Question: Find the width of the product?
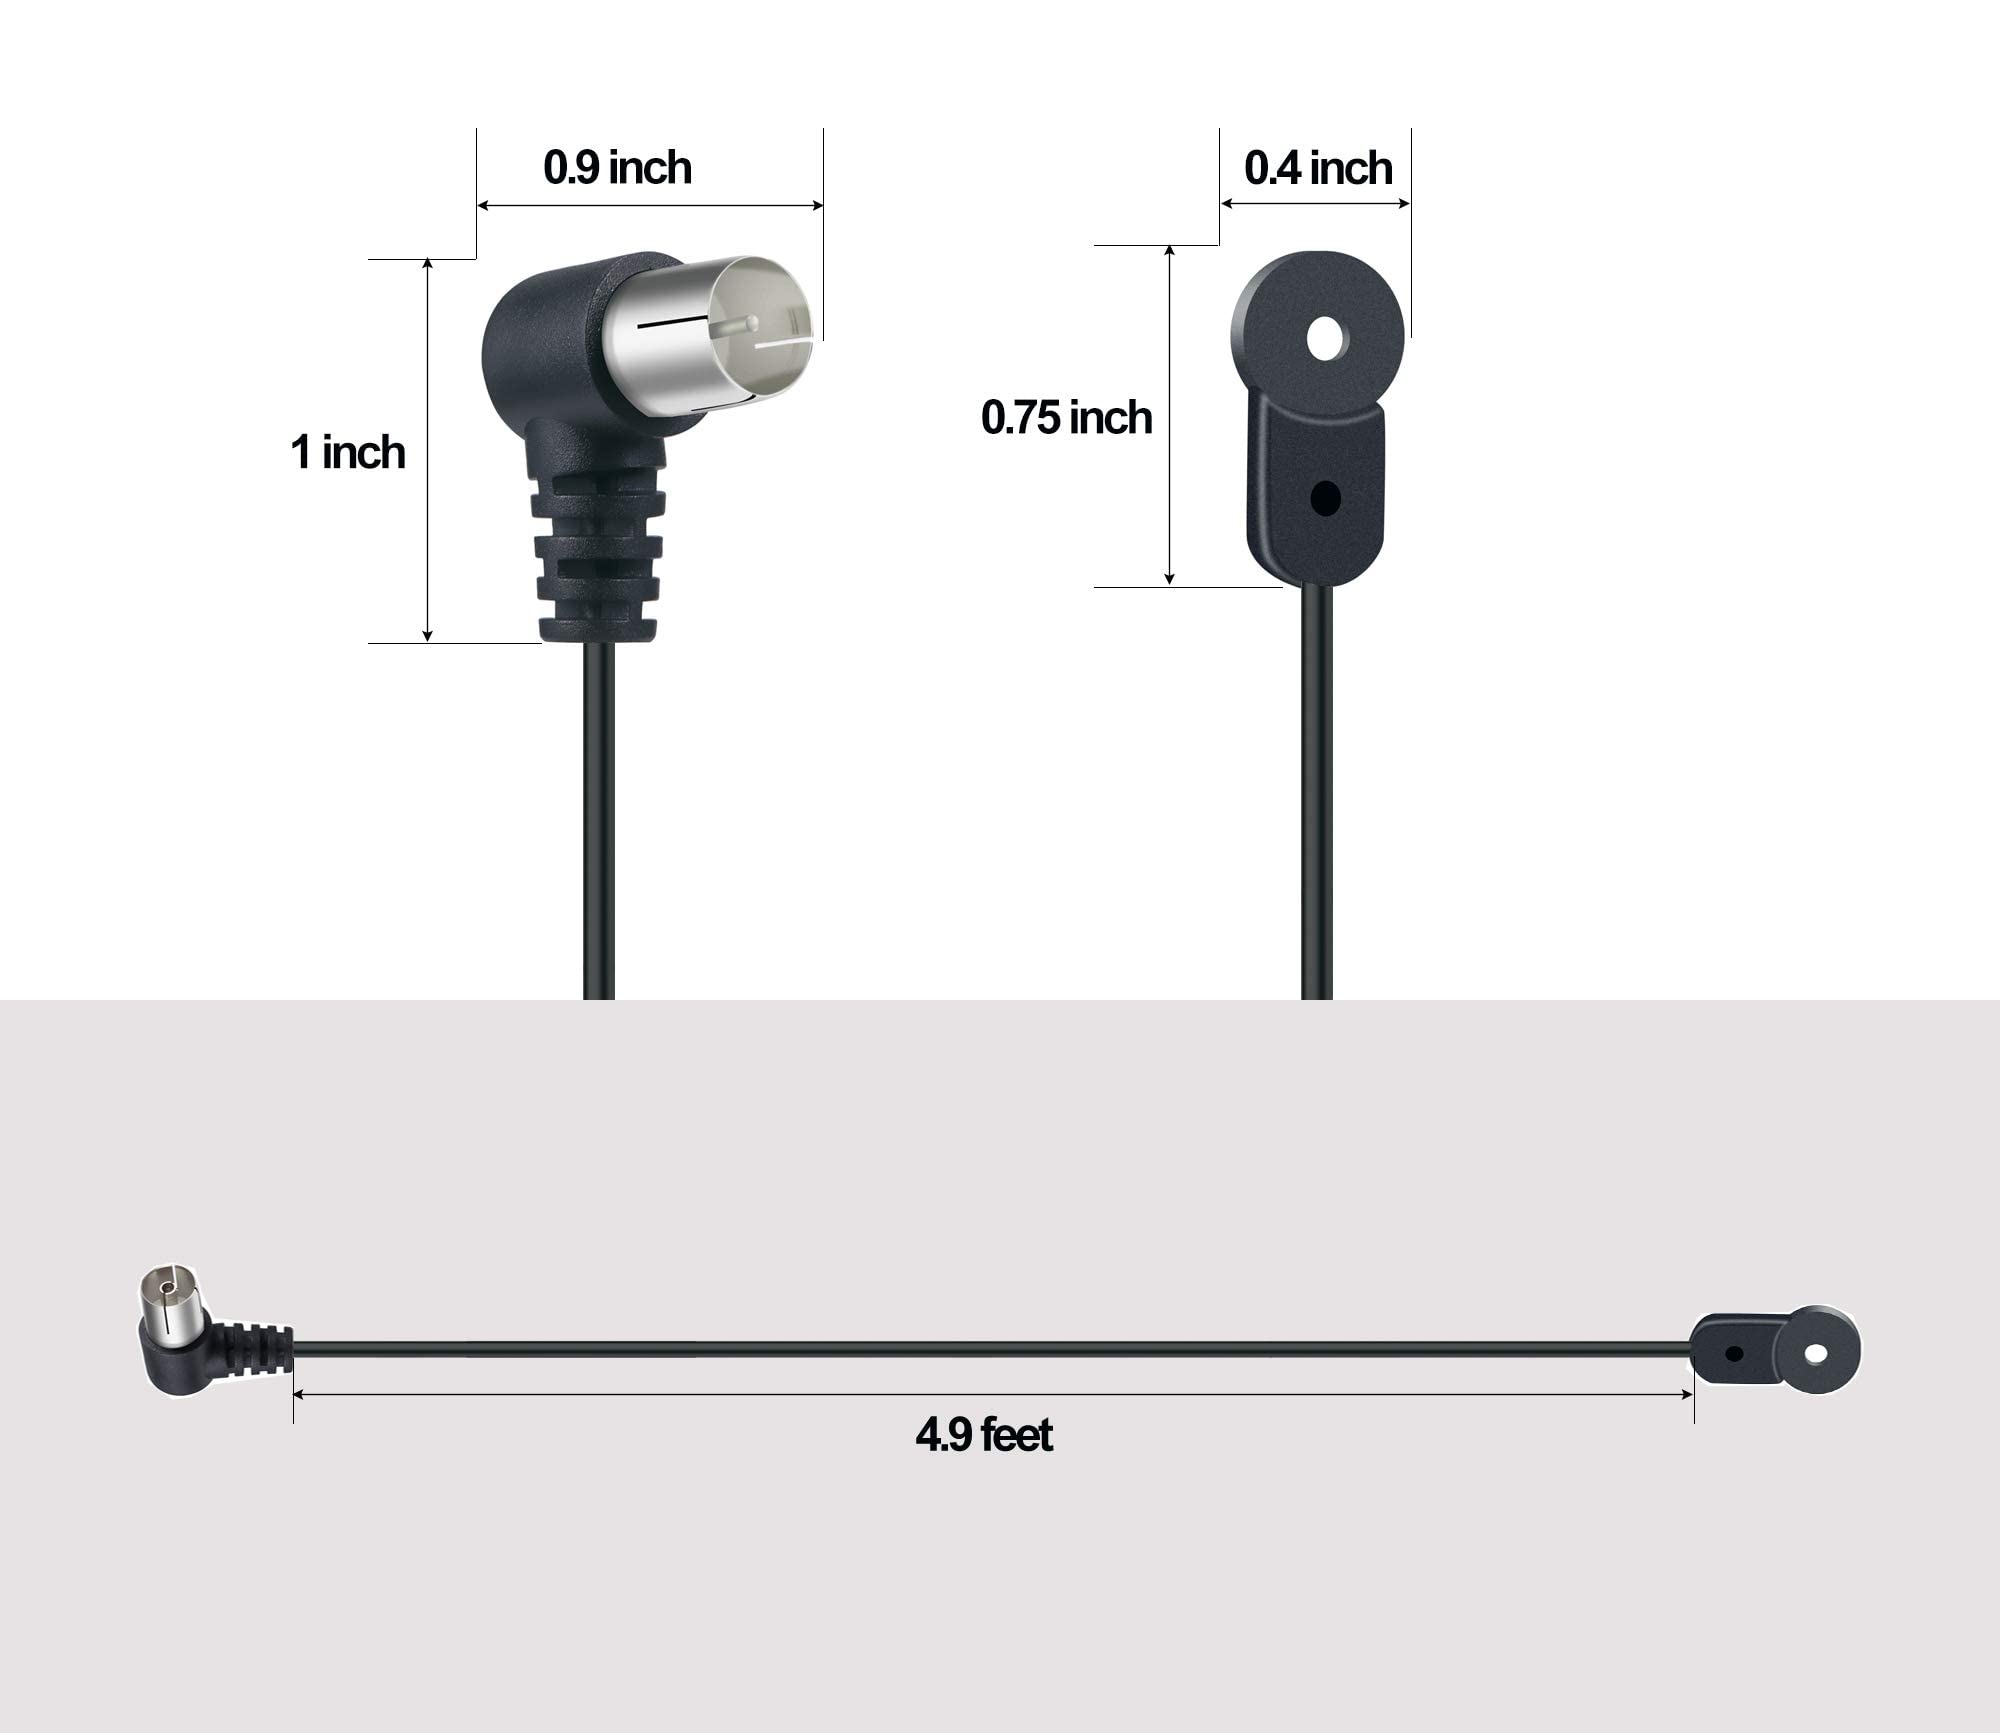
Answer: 0.75 inch